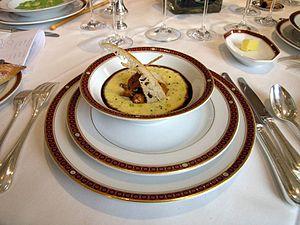
La haute gastronomie, ou grande cuisine, fait référence à la cuisine des grands établissements, restaurants gastronomiques et hôtels de luxe en France. Par extension, l'expression française haute gastronomie est également utilisée dans les établissements de luxe internationaux, du fait de la réputation de la haute gastronomie française, considérée comme la référence mondiale par son histoire et ses chefs.
Cet article présente la liste des restaurants étoilés par le Guide Michelin.